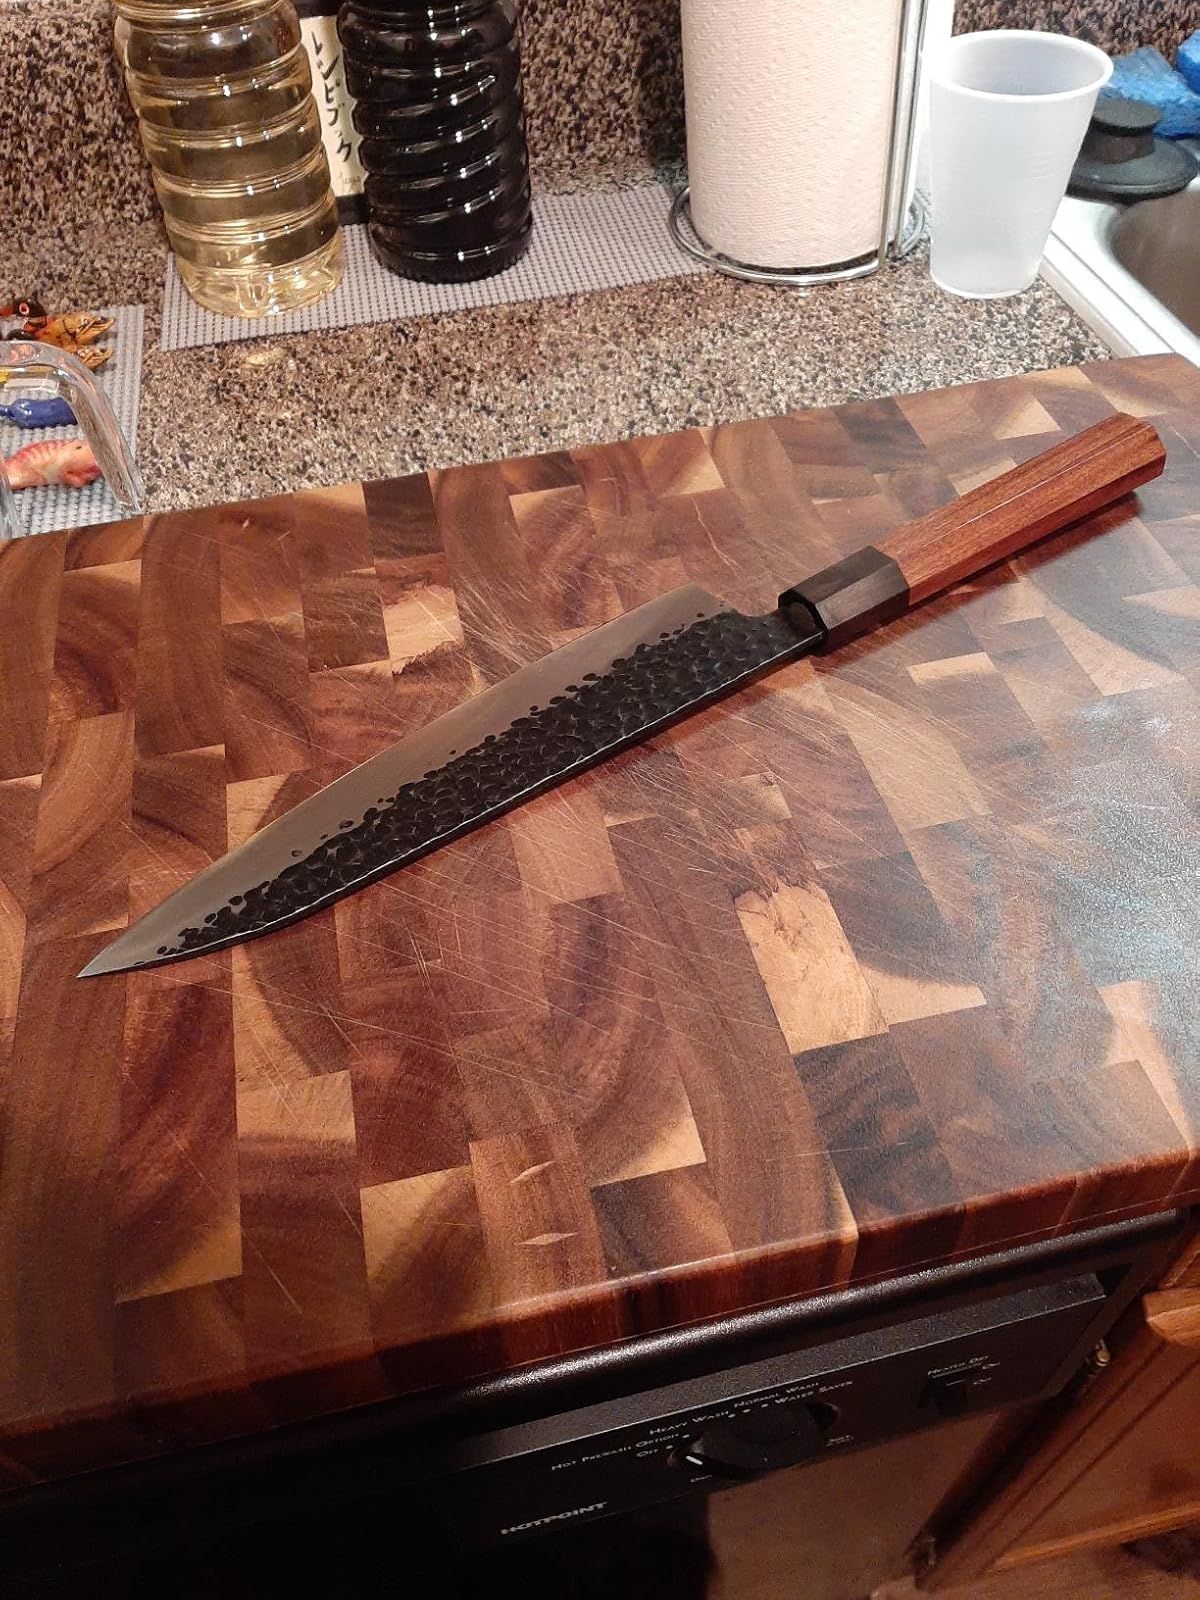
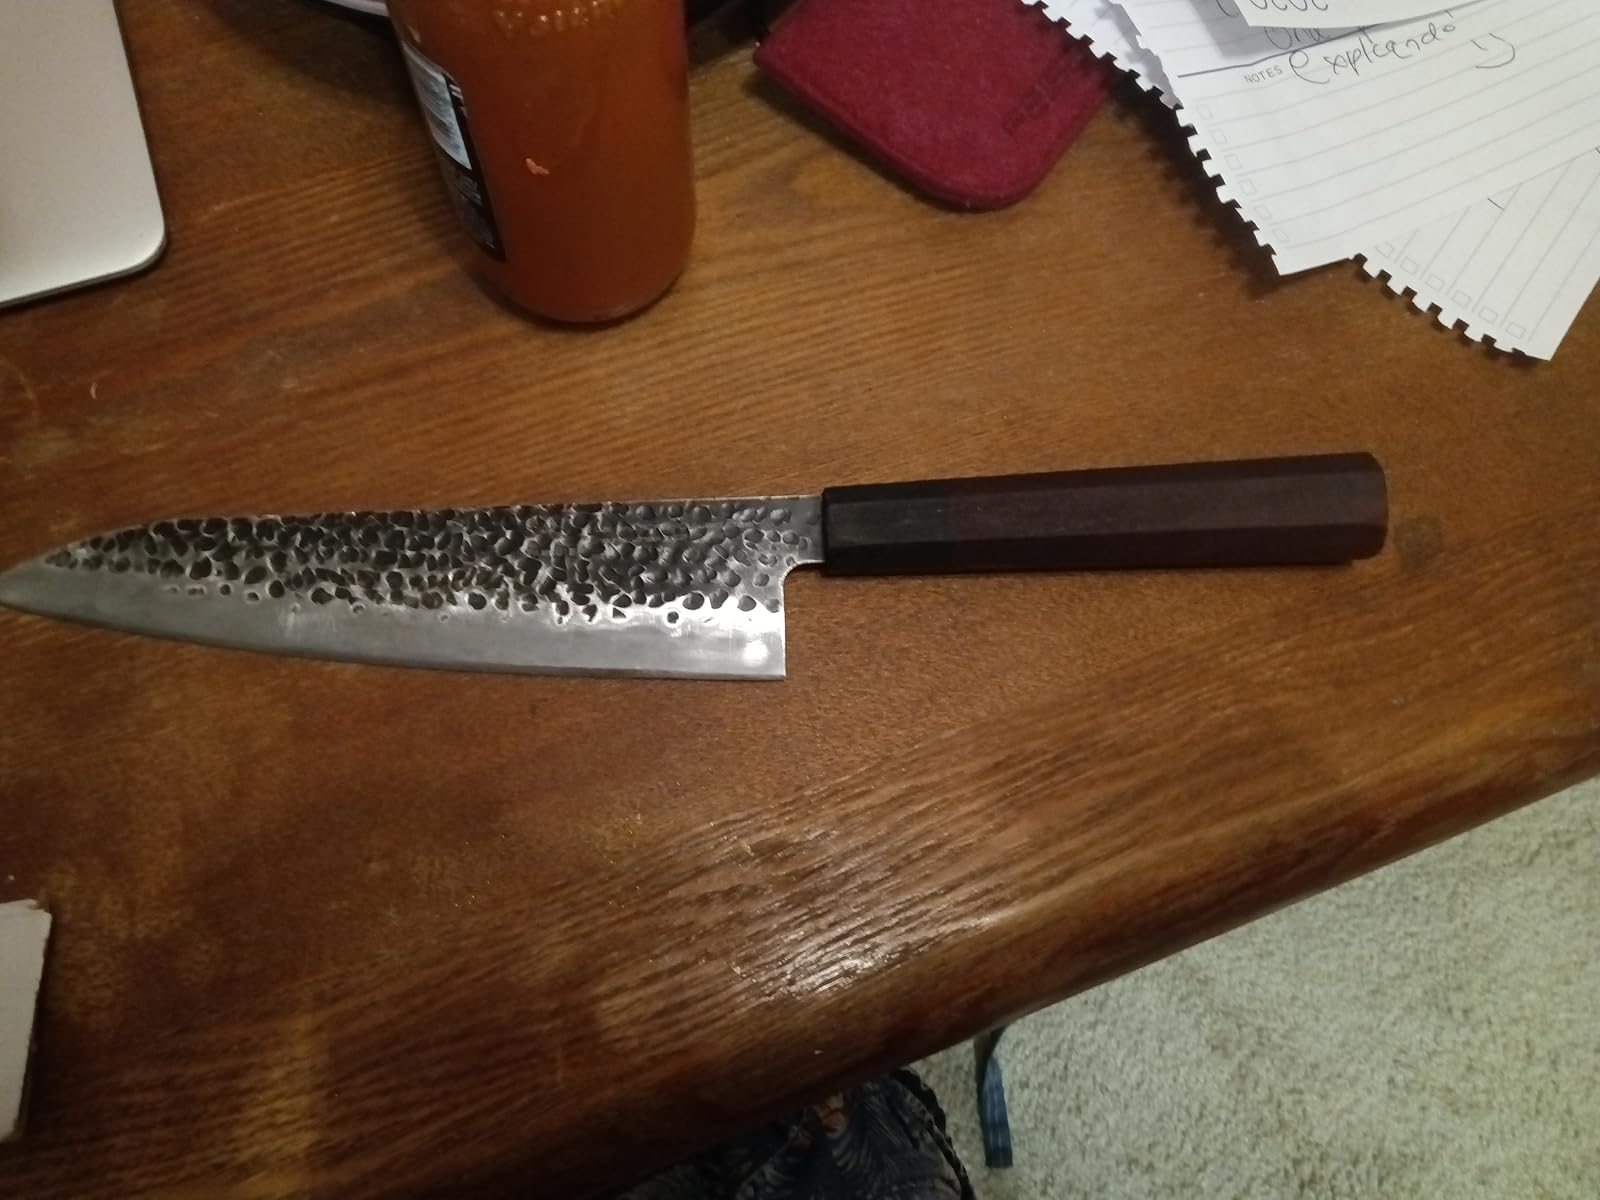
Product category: items_knife
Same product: yes